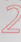
Number: 2